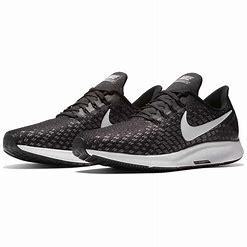
Brand: Nike
Model: Air Zoom Pegasus 35